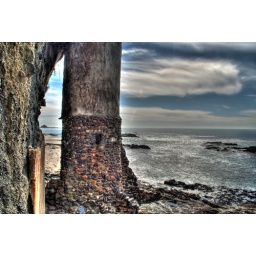
Photo taken at Laguna beach in California for a lighthouse in Victoria beach